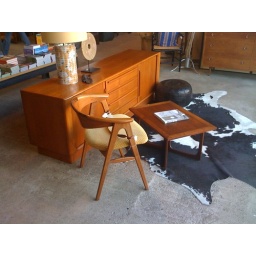
Random chair and cabinet that I found in a Solana Beach, CA furniture store.